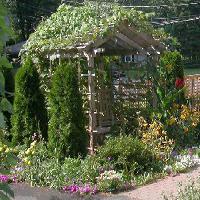
Weather: cloudy or overcast